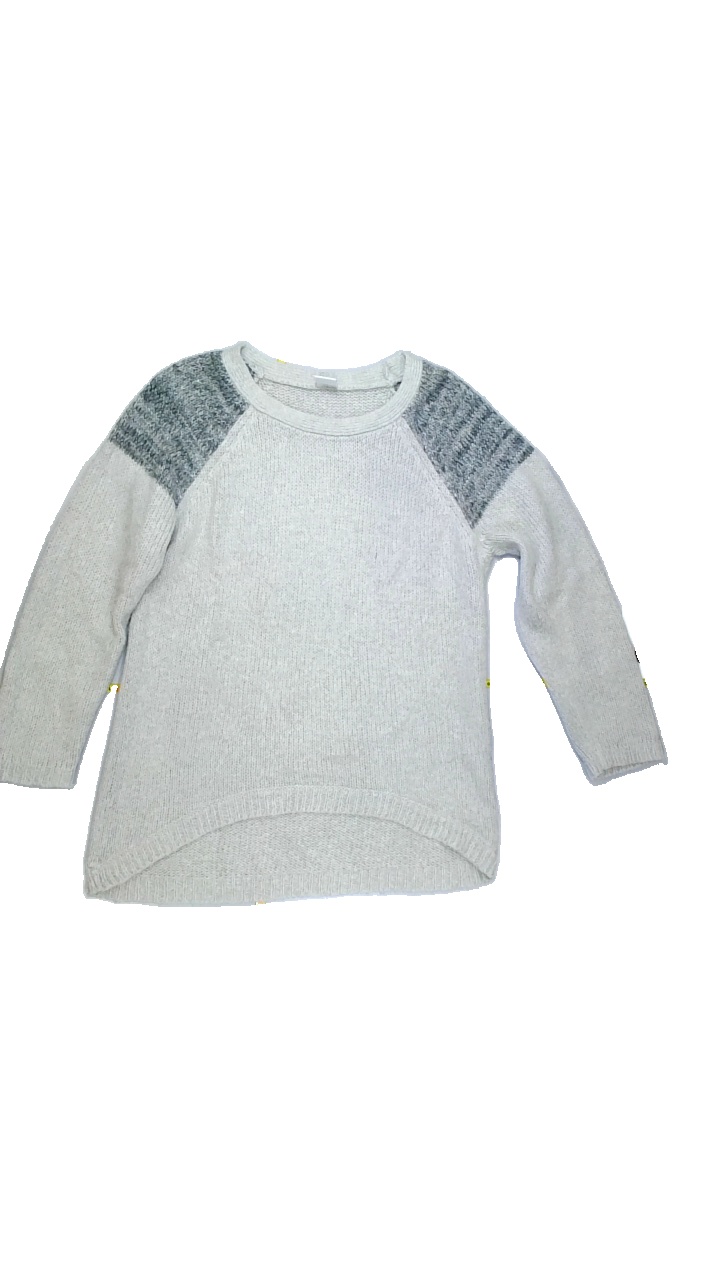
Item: Sweater (Ladies)
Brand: Vero Moda
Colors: Beige, Grey
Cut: C-collar, Regular
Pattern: Plain
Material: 66%acrylic 33%nylon 3%elastane
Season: All
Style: No trend
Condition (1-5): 3
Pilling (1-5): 3
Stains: No
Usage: Export
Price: <50